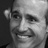
Emotion: happy